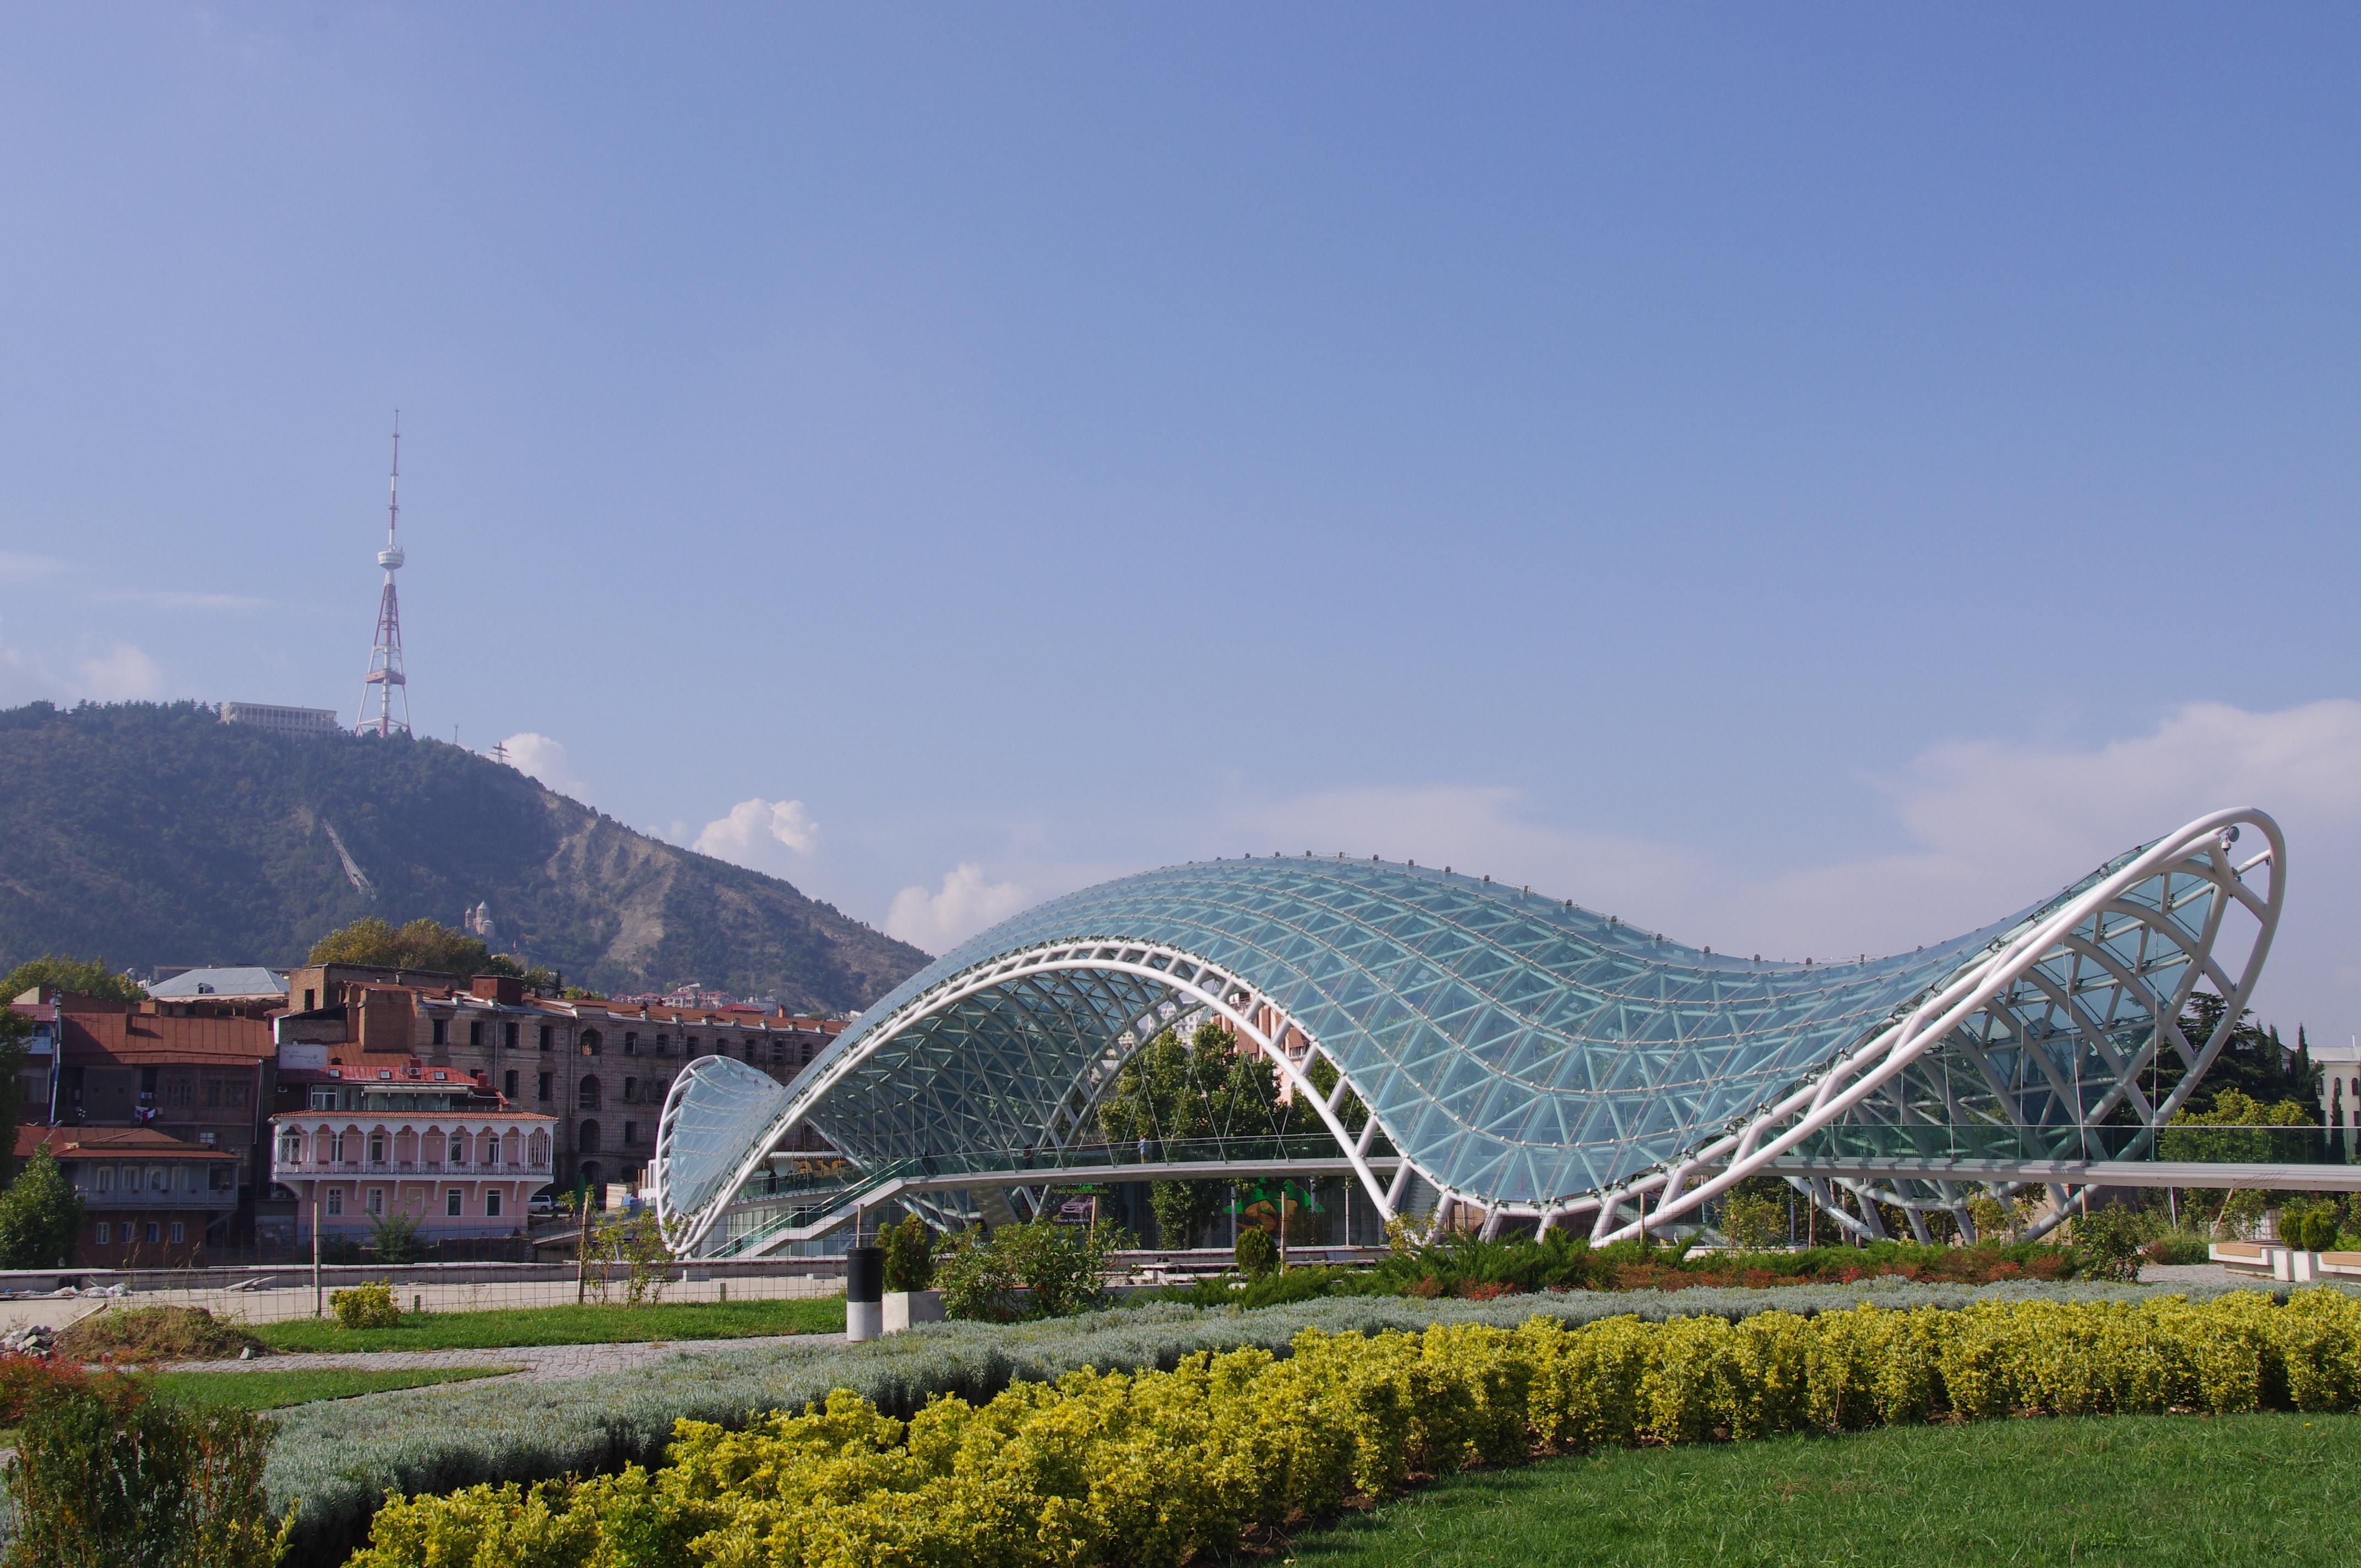
structure, bridge, city, amusement park, park, landmark, stadium, capital, georgia, tbilisi, tv tower, cable stayed bridge, transmission tower, arch bridge, nonbuilding structure, sport venue, mtkvari, tv tower tbilisi